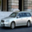
Label: automobile